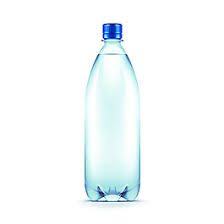
Label: plastic